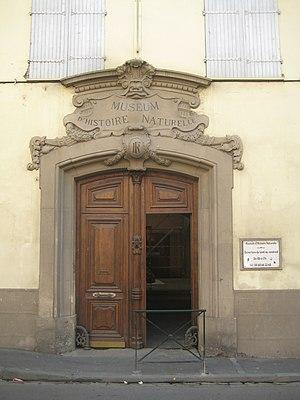
Muséum d'histoire naturelle de Perpignan This building is inscrit au titre des Monuments Historiques. It is indexed in the Base Mérimée, a database of architectural heritage maintained by the French Ministry of Culture,
Le muséum d'histoire naturelle de Perpignan est un musée d'histoire naturelle français situé dans un hôtel particulier appelé hôtel Çagarriga, à Perpignan, dans les Pyrénées-Orientales. Le noyau des collections provient du cabinet de curiosités créé par l'Université de Perpignan en 1770. En 1835 la Société philomatique de Perpignan, qui venait depuis peu d'être créée, récupère les anciennes collections du Cabinet dans le but de réaliser un Cabinet d'histoire naturelle intégrant également les collections de la Société. Par convention, la ville de Perpignan achète les collections le 4 août 1840 et fonde le muséum d'histoire naturelle. Installé dans l'ancienne Université, il est transféré en 1900 dans l'hôtel particulier acheté à Raymond Ҫagarriga.